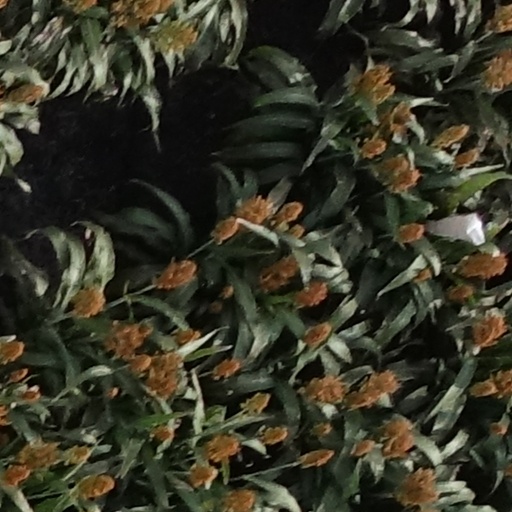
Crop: sorghum